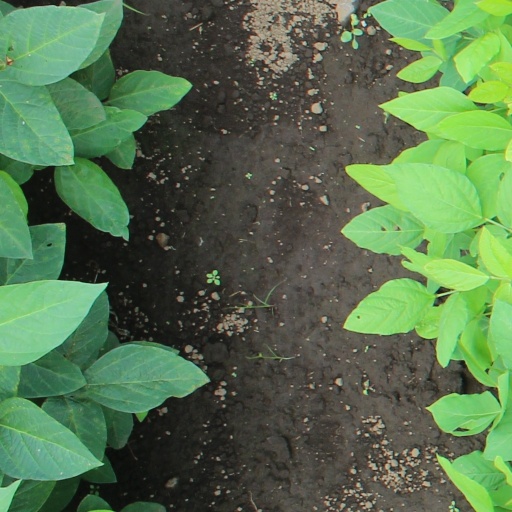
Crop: soybean